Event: Ecuador Earthquake
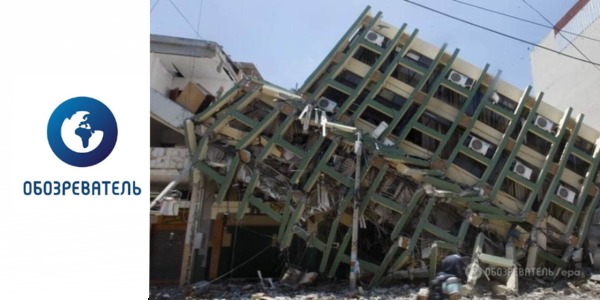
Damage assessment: damage